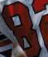
Number: 8